Matilde Landeta

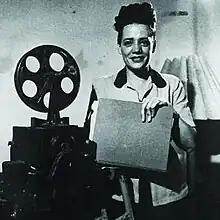

Matilde Soto Landeta (20 September 1913 – 26 January 1999) was a Mexican filmmaker and screenwriter, the first woman to serve in those roles during the Golden Age of Mexican cinema (1936-1956). Her films focused on the portrayal of strong, realistic female protagonists in a patriarchal world.